Marianne (1929 musical film)

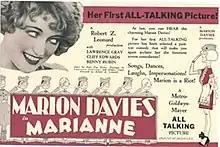

Marianne is a 1929 American pre-Code romantic-musical film set at the end of World War I. Marianne is French farm girl who, although her French fiancé is away, fighting, falls in love with an American soldier. It is a remake of a silent film that was released earlier in 1929. Although the films feature mostly different casts, Marion Davies starred in both versions. This was Davies' first released talking movie. The pictures were released less than eleven years after the Armistice, and the title would have had a profound meaning for European audiences. “Marianne” has been a beloved personification of France and the battle for democracy—and the courage of French women in particular—since the Revolution. She was a key figure in French propaganda, and American men who served in Europe in 1917-1918 would have seen representations of her all around them, in public buildings, on posters and in newspapers, on coins and postage stamps.